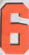
Number: 6